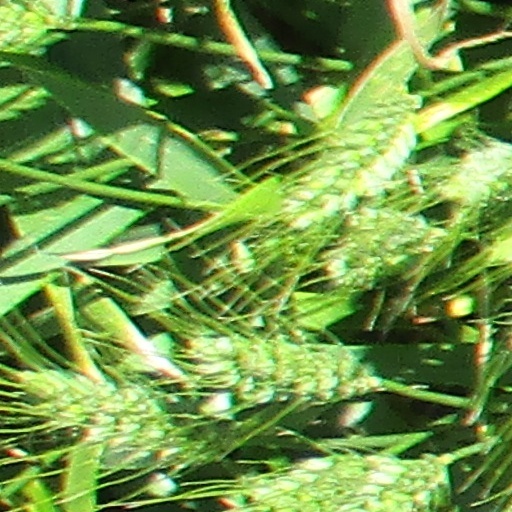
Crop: wheat